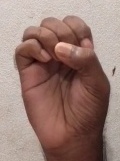
ASL sign: E